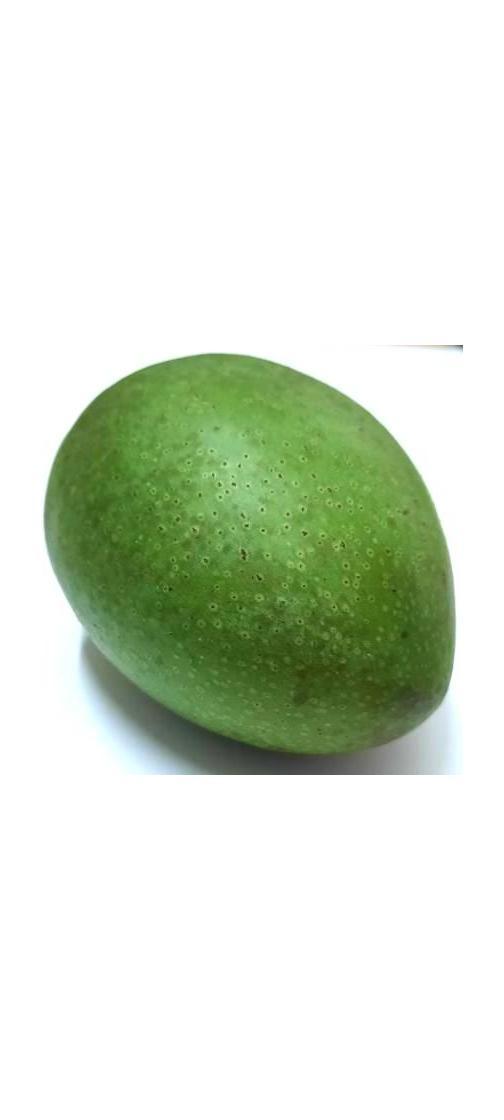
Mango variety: Ashshina Zhinuk